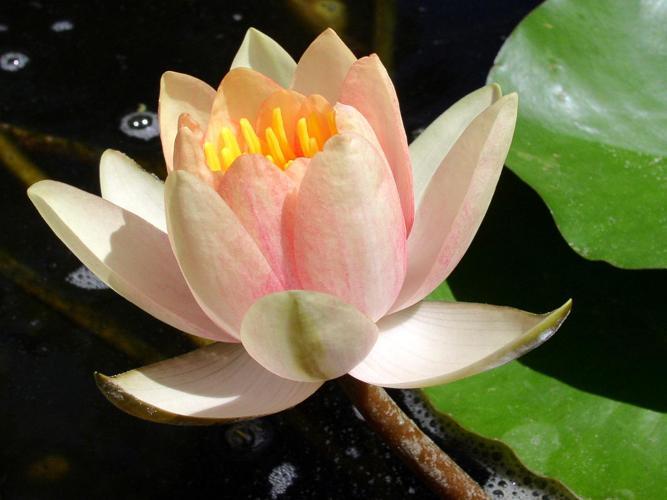
Label: water lily